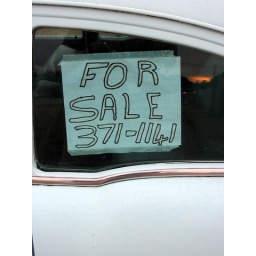
Another car for sale on the Shreveport road in Minden, Louisiana.